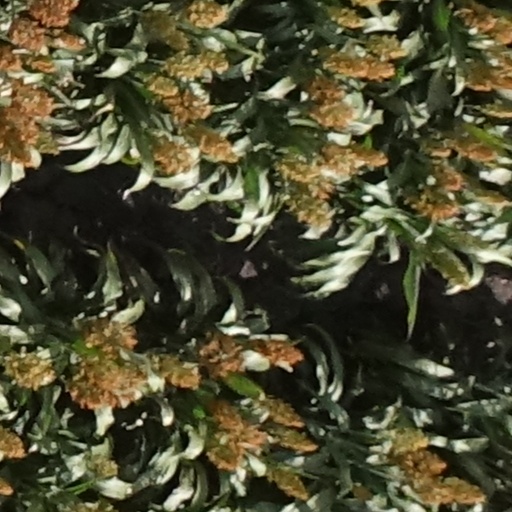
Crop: sorghum